Australian Party

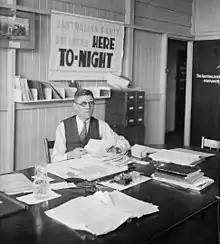
Arthur O'Keefe, secretary of the Australian Party, at the party's office in Sydney.

The Australian Party presented itself as apolitical. It had a "vague and eclectic platform" which mixed left-wing populism and economic nationalism. Hughes wanted the party to be "democratic and progressive […] indeed so democratic that any Labor man may join and support it". Some policies were more or less lifted directly from the Labor platform, such as the abolition of state governors and legislative councils. Hughes nonetheless denounced the Labor Party as controlled by communists, while simultaneously attacking the Nationalists as responsible for the Great Depression. Other Australian Party policies reflected Hughes' pet interests, such as amending the constitution to increase the federal government's powers over commerce and industrial relations. In general the party platform put forward few specifics, and the party was almost wholly reliant on the personal appeal of Hughes for its support.